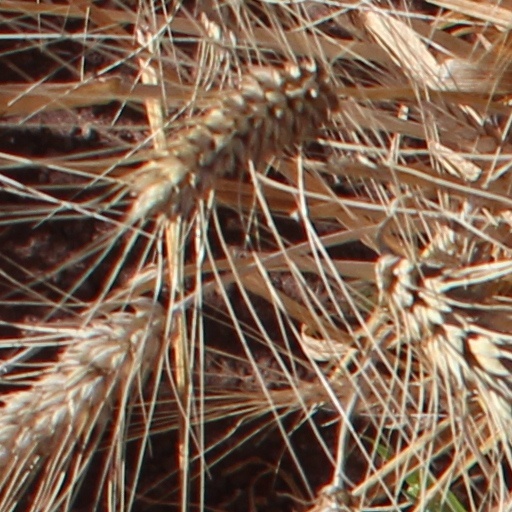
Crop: wheat